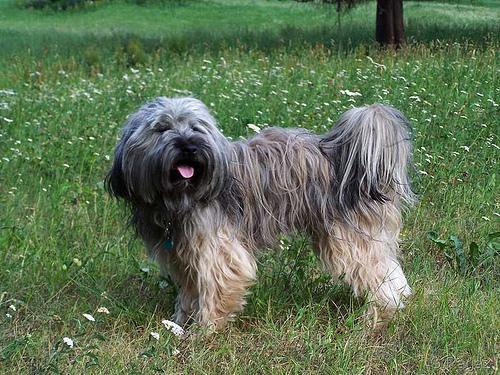
Tibetan_terrier